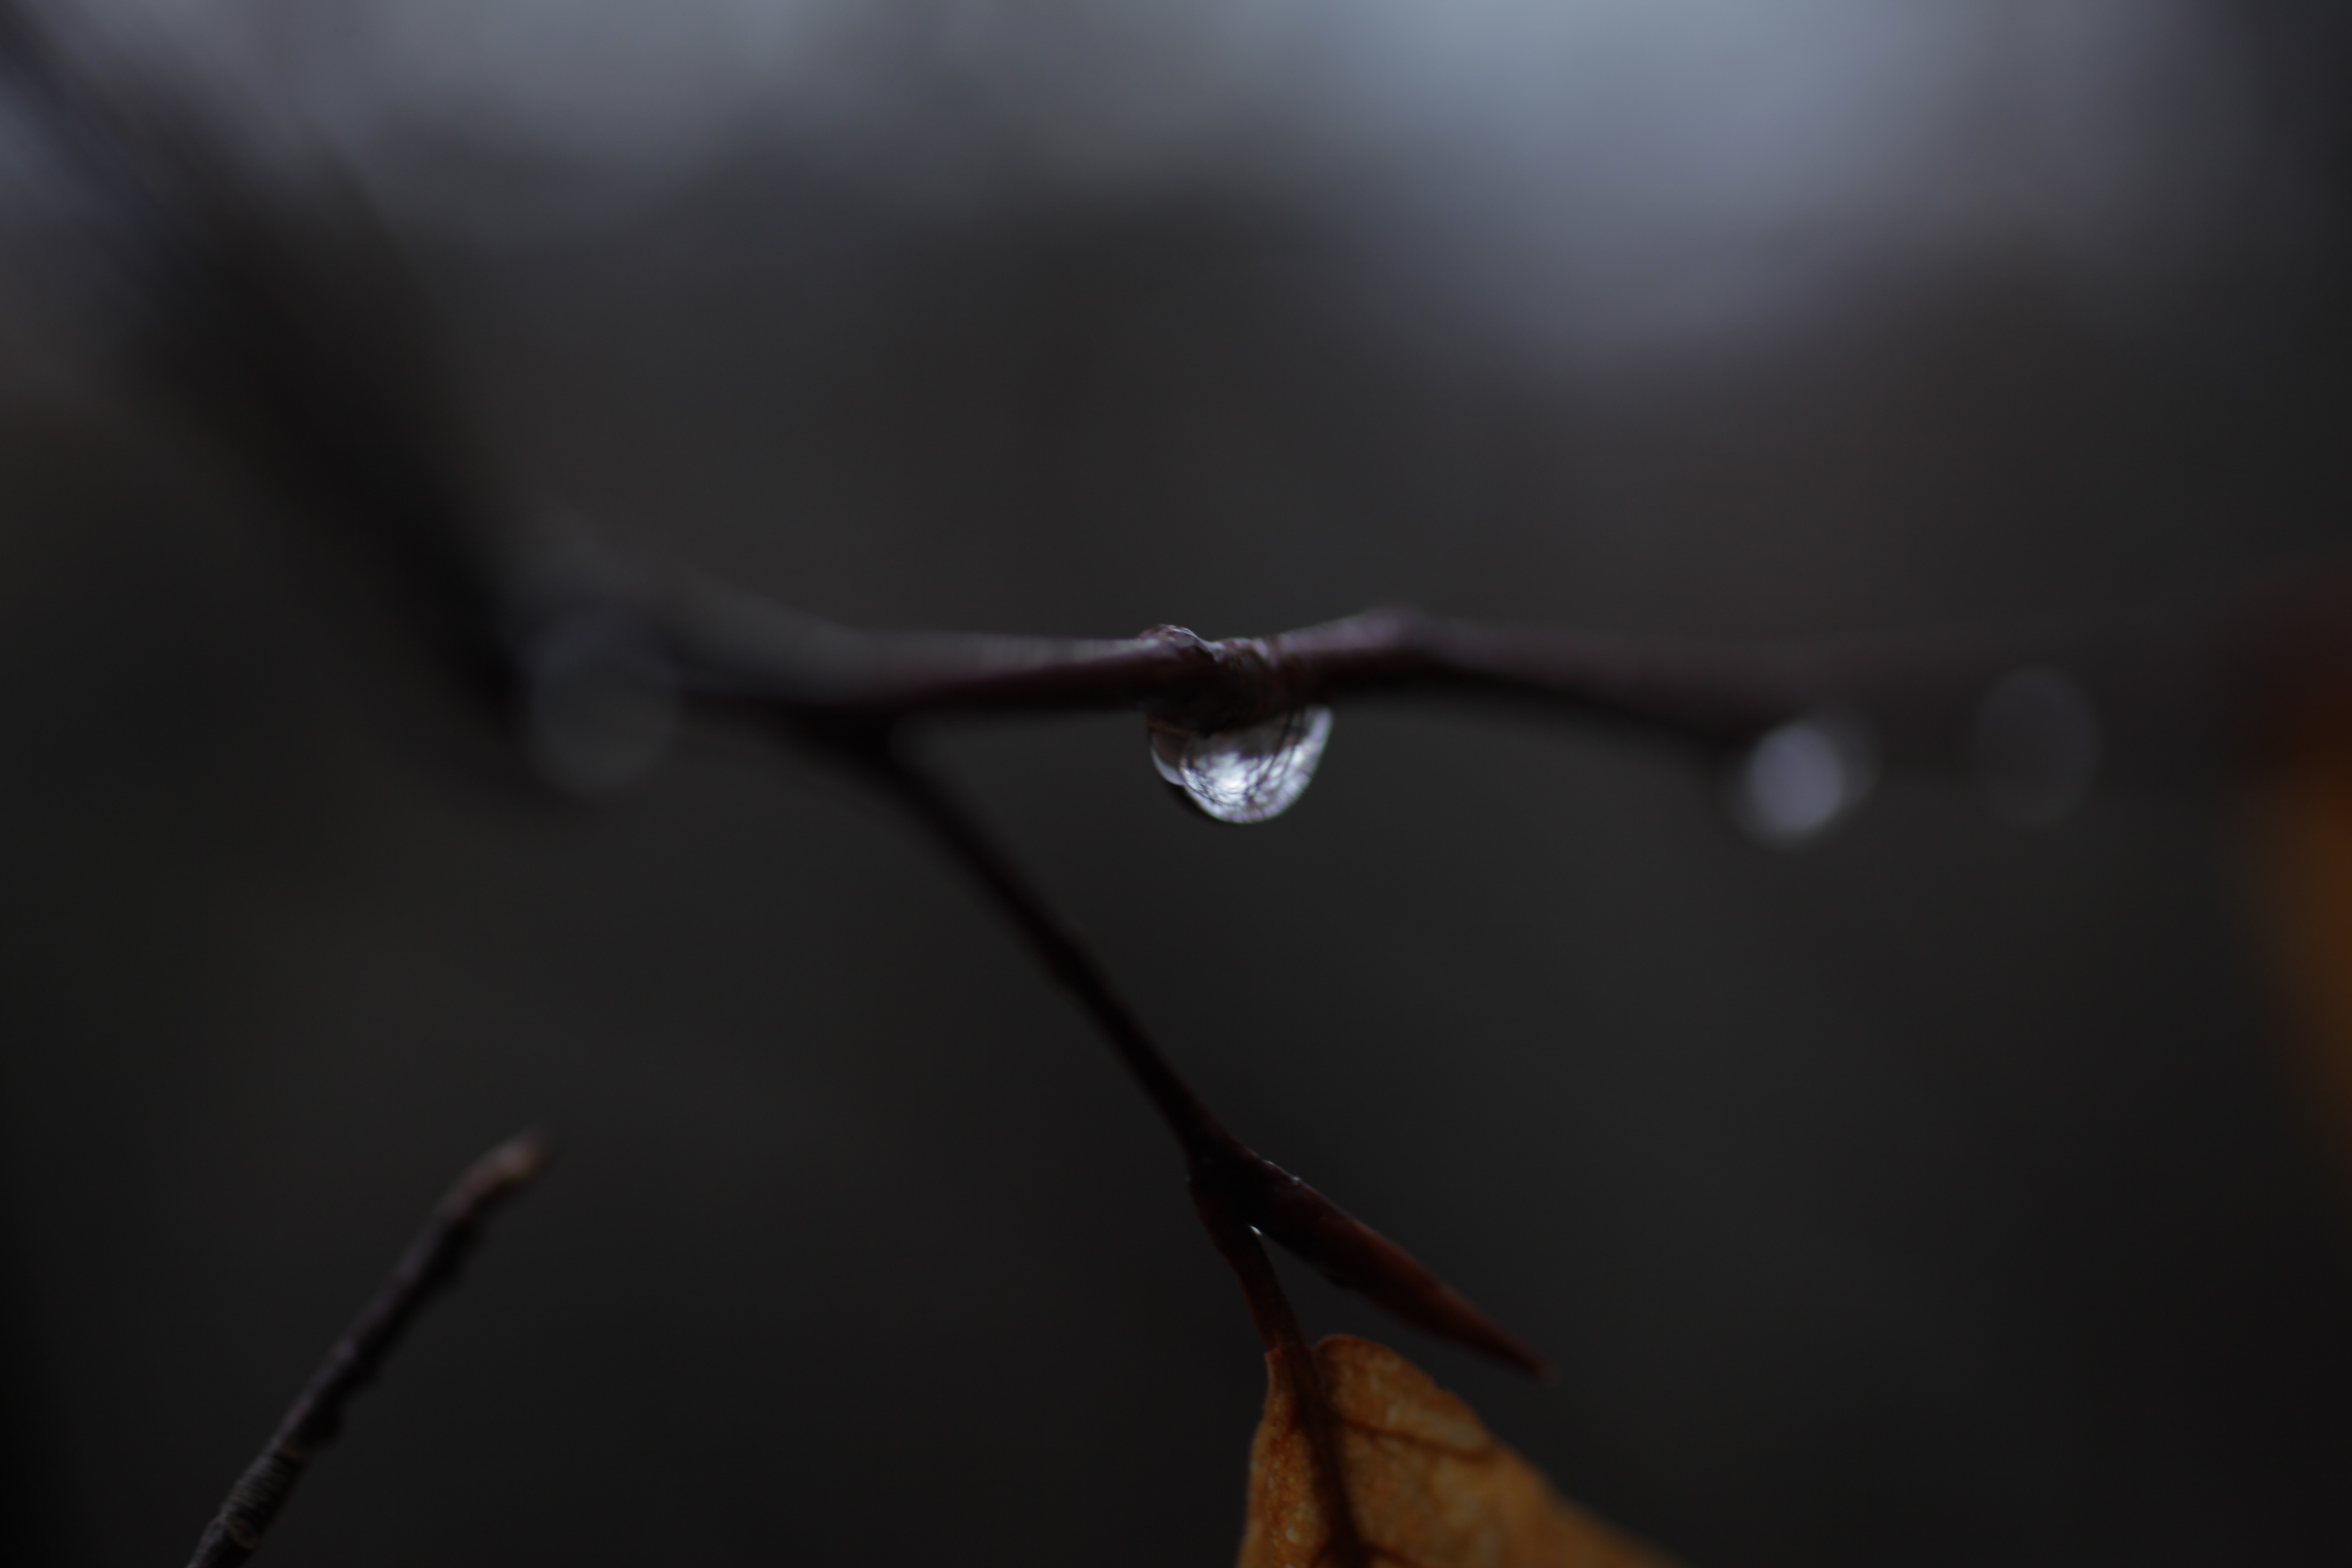
light, photography, shadow, darkness, black, close up, macro photography